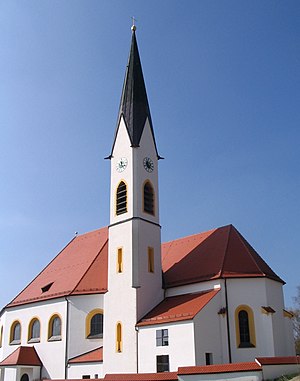
Aiglsbach
Kirke i Aiglsbach
Aiglsbach er en kommune i Landkreis Kelheim i Regierungsbezirk Niederbayern i den tyske delstat Bayern. Den er en del af Verwaltungsgemeinschaft Mainburg.